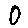
Label: 0